Greg Ranjitsingh

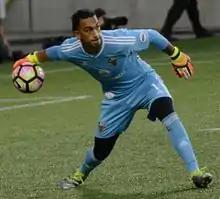
Ranjitsingh playing for Louisville City in 2017

On 26 March 2015, Ranjitsingh signed with United Soccer League club Louisville City FC and he made his debut on 20 May in the Lamar Hunt U.S. Open Cup against Lansing United. He served the season as the backup to first-choice keeper, Scotty Goodwin, and played in only one regular season match; a 2–0 loss to the Charleston Battery.